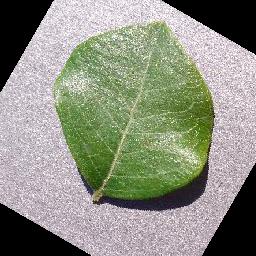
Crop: blueberry
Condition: healthy